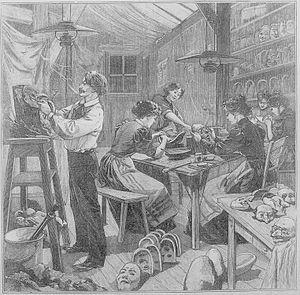
Atelier parisien de fabrication de masques de carnaval.
Le Carnaval de Paris est une fête populaire parisienne succédant à la Fête des Fous, laquelle prospérait depuis au moins le XIᵉ siècle jusqu'au XVᵉ siècle.